Jim Larkin (publisher)

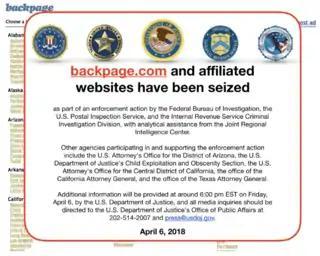
Screenshot from the Backpage website after it was seized by the FBI

Backpage CEO Carl Ferrer anticipated that Backpage would benefit from Craigslist's decision to abandon adult advertising, writing in an internal email that "It is an opportunity for us. Also, a time when we need to make sure our content is not illegal."